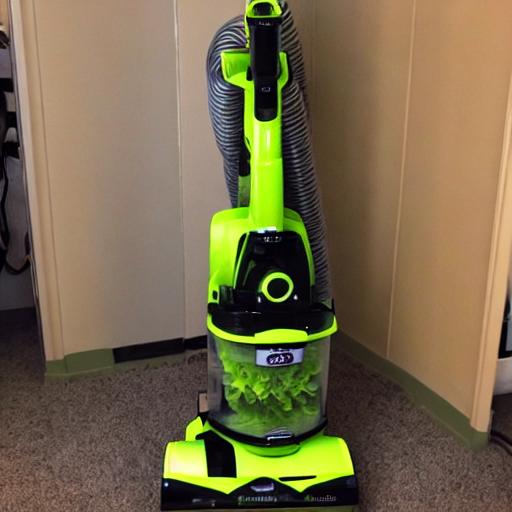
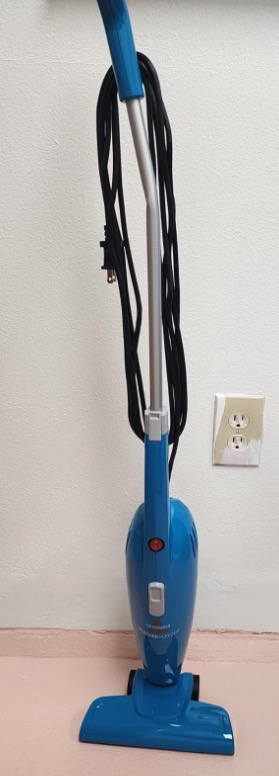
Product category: items_vacuum
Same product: no